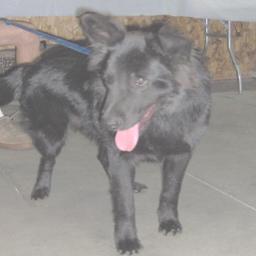
Animal: dogs